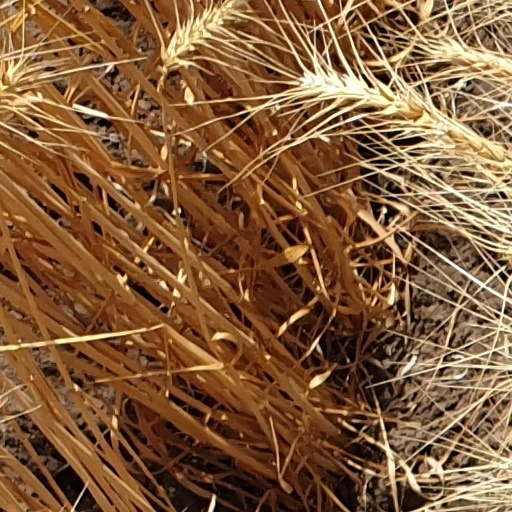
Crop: wheat